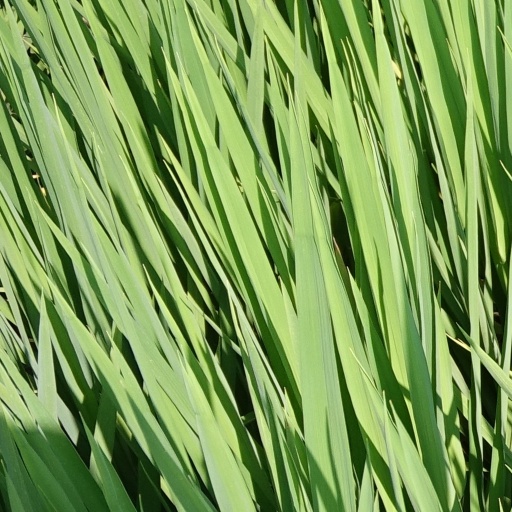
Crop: rice